Crasimoff's World

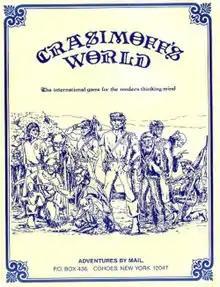
Cover of rulebook for American version of "Crasimoff's World"

Crasimoff's World is a play-by-mail (PBM) game that was first developed by Kevin Cropper in 1980. It is regarded as the first fantasy role-playing PBM game.